Turbinlite

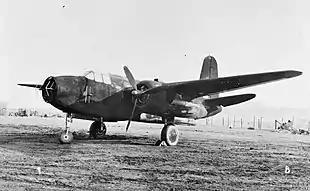
Douglas (Turbinlite) Havoc NF.II (Z2184), at the A&AEE, Boscombe Down

The Helmore/GEC Turbinlite was a 2,700 million candela (2.7 Gcd) searchlight fitted in the nose of a number of British Douglas Havoc night fighters during the early part of the Second World War and around the time of The Blitz. The Havoc was guided to enemy aircraft by ground radar and its own radar. The searchlight would then be used to illuminate attacking enemy bombers for defending fighters accompanying the Havoc to shoot down. In practice the Turbinlite was not a success, and the introduction of higher performance night fighters with their own radar meant they were withdrawn from service in early 1943.